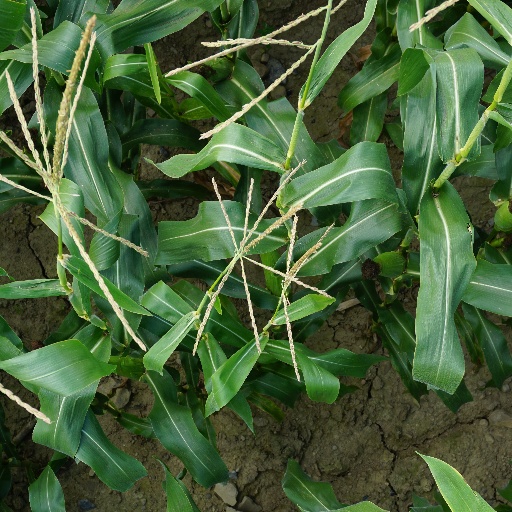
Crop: maize; corn